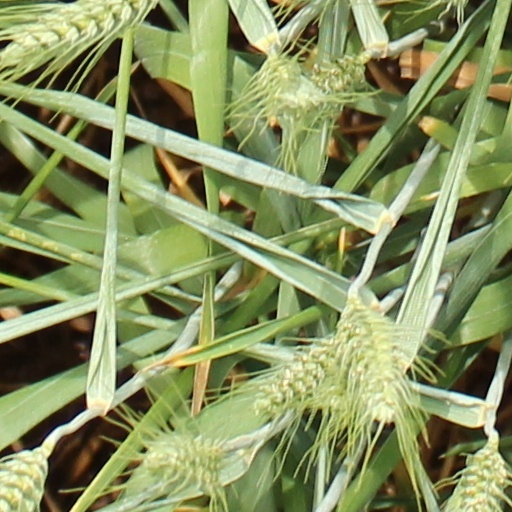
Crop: wheat